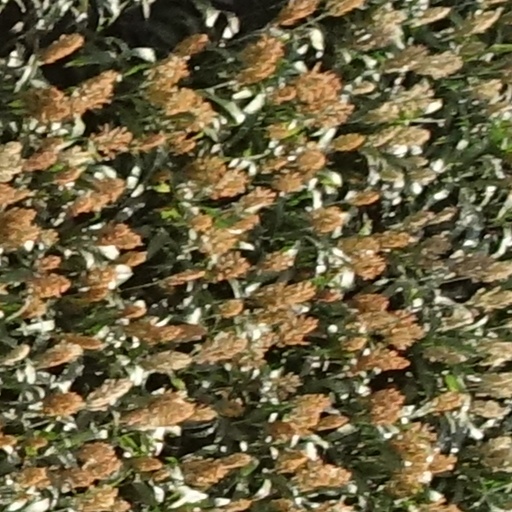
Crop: sorghum